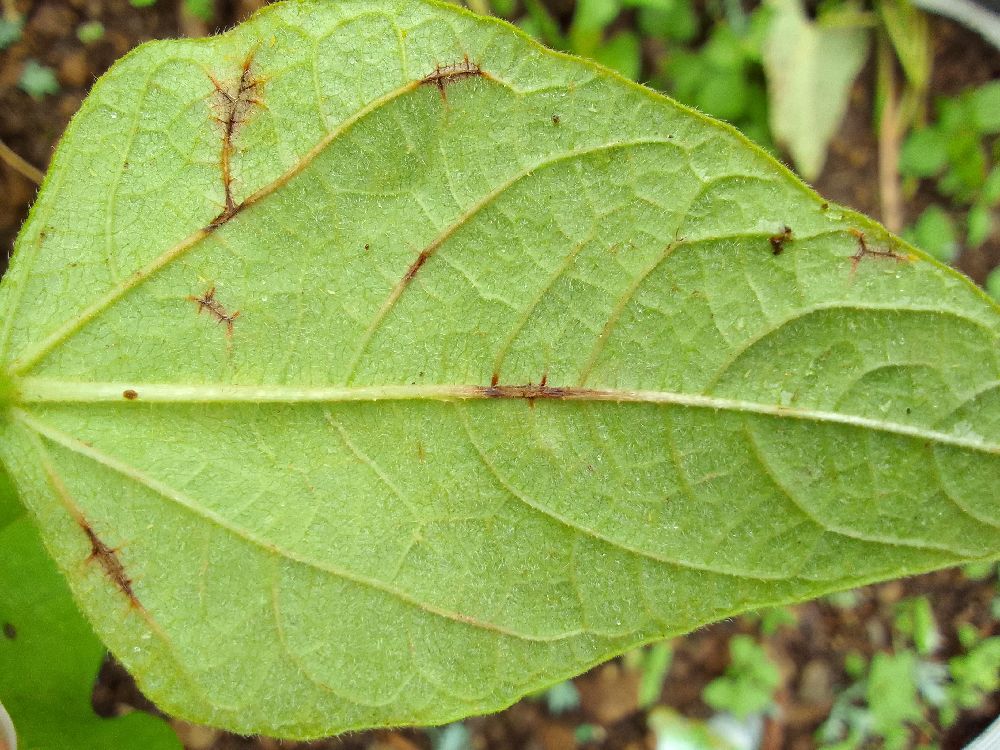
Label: anthracnose